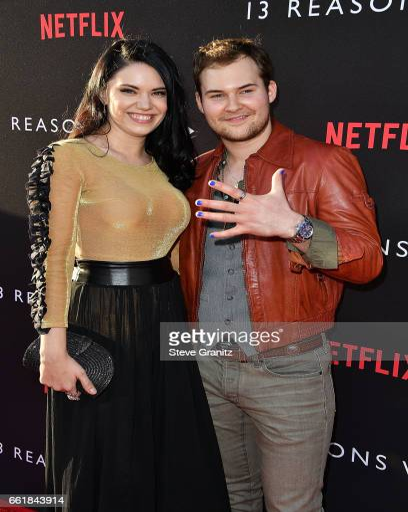
actor arrives at the premiere